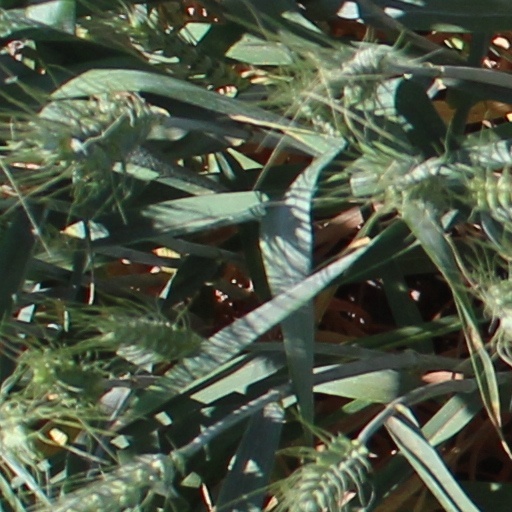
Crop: wheat